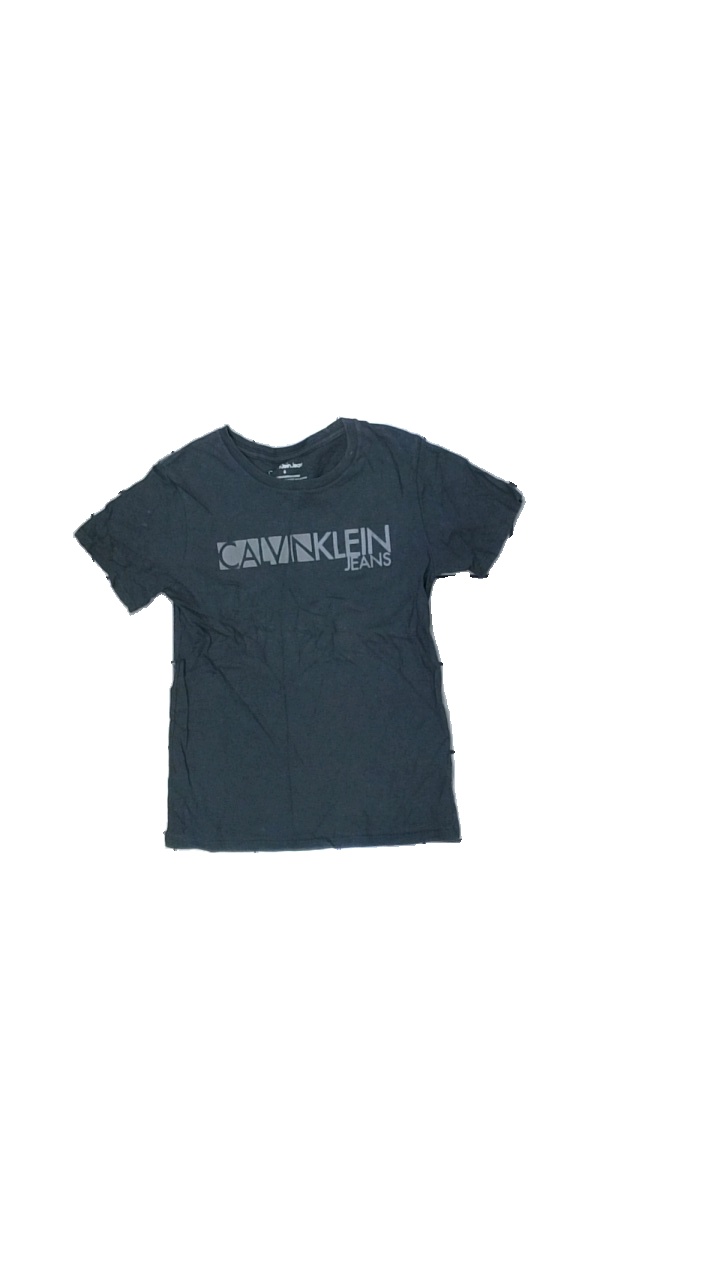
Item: T-shirt (Children)
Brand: Calvin Klein
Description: grå t-shirt med logga fram, urtvättad
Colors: Grey
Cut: Regular
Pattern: Logo print
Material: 100% cotton
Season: All
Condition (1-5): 2
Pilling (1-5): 2
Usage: Export
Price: <50